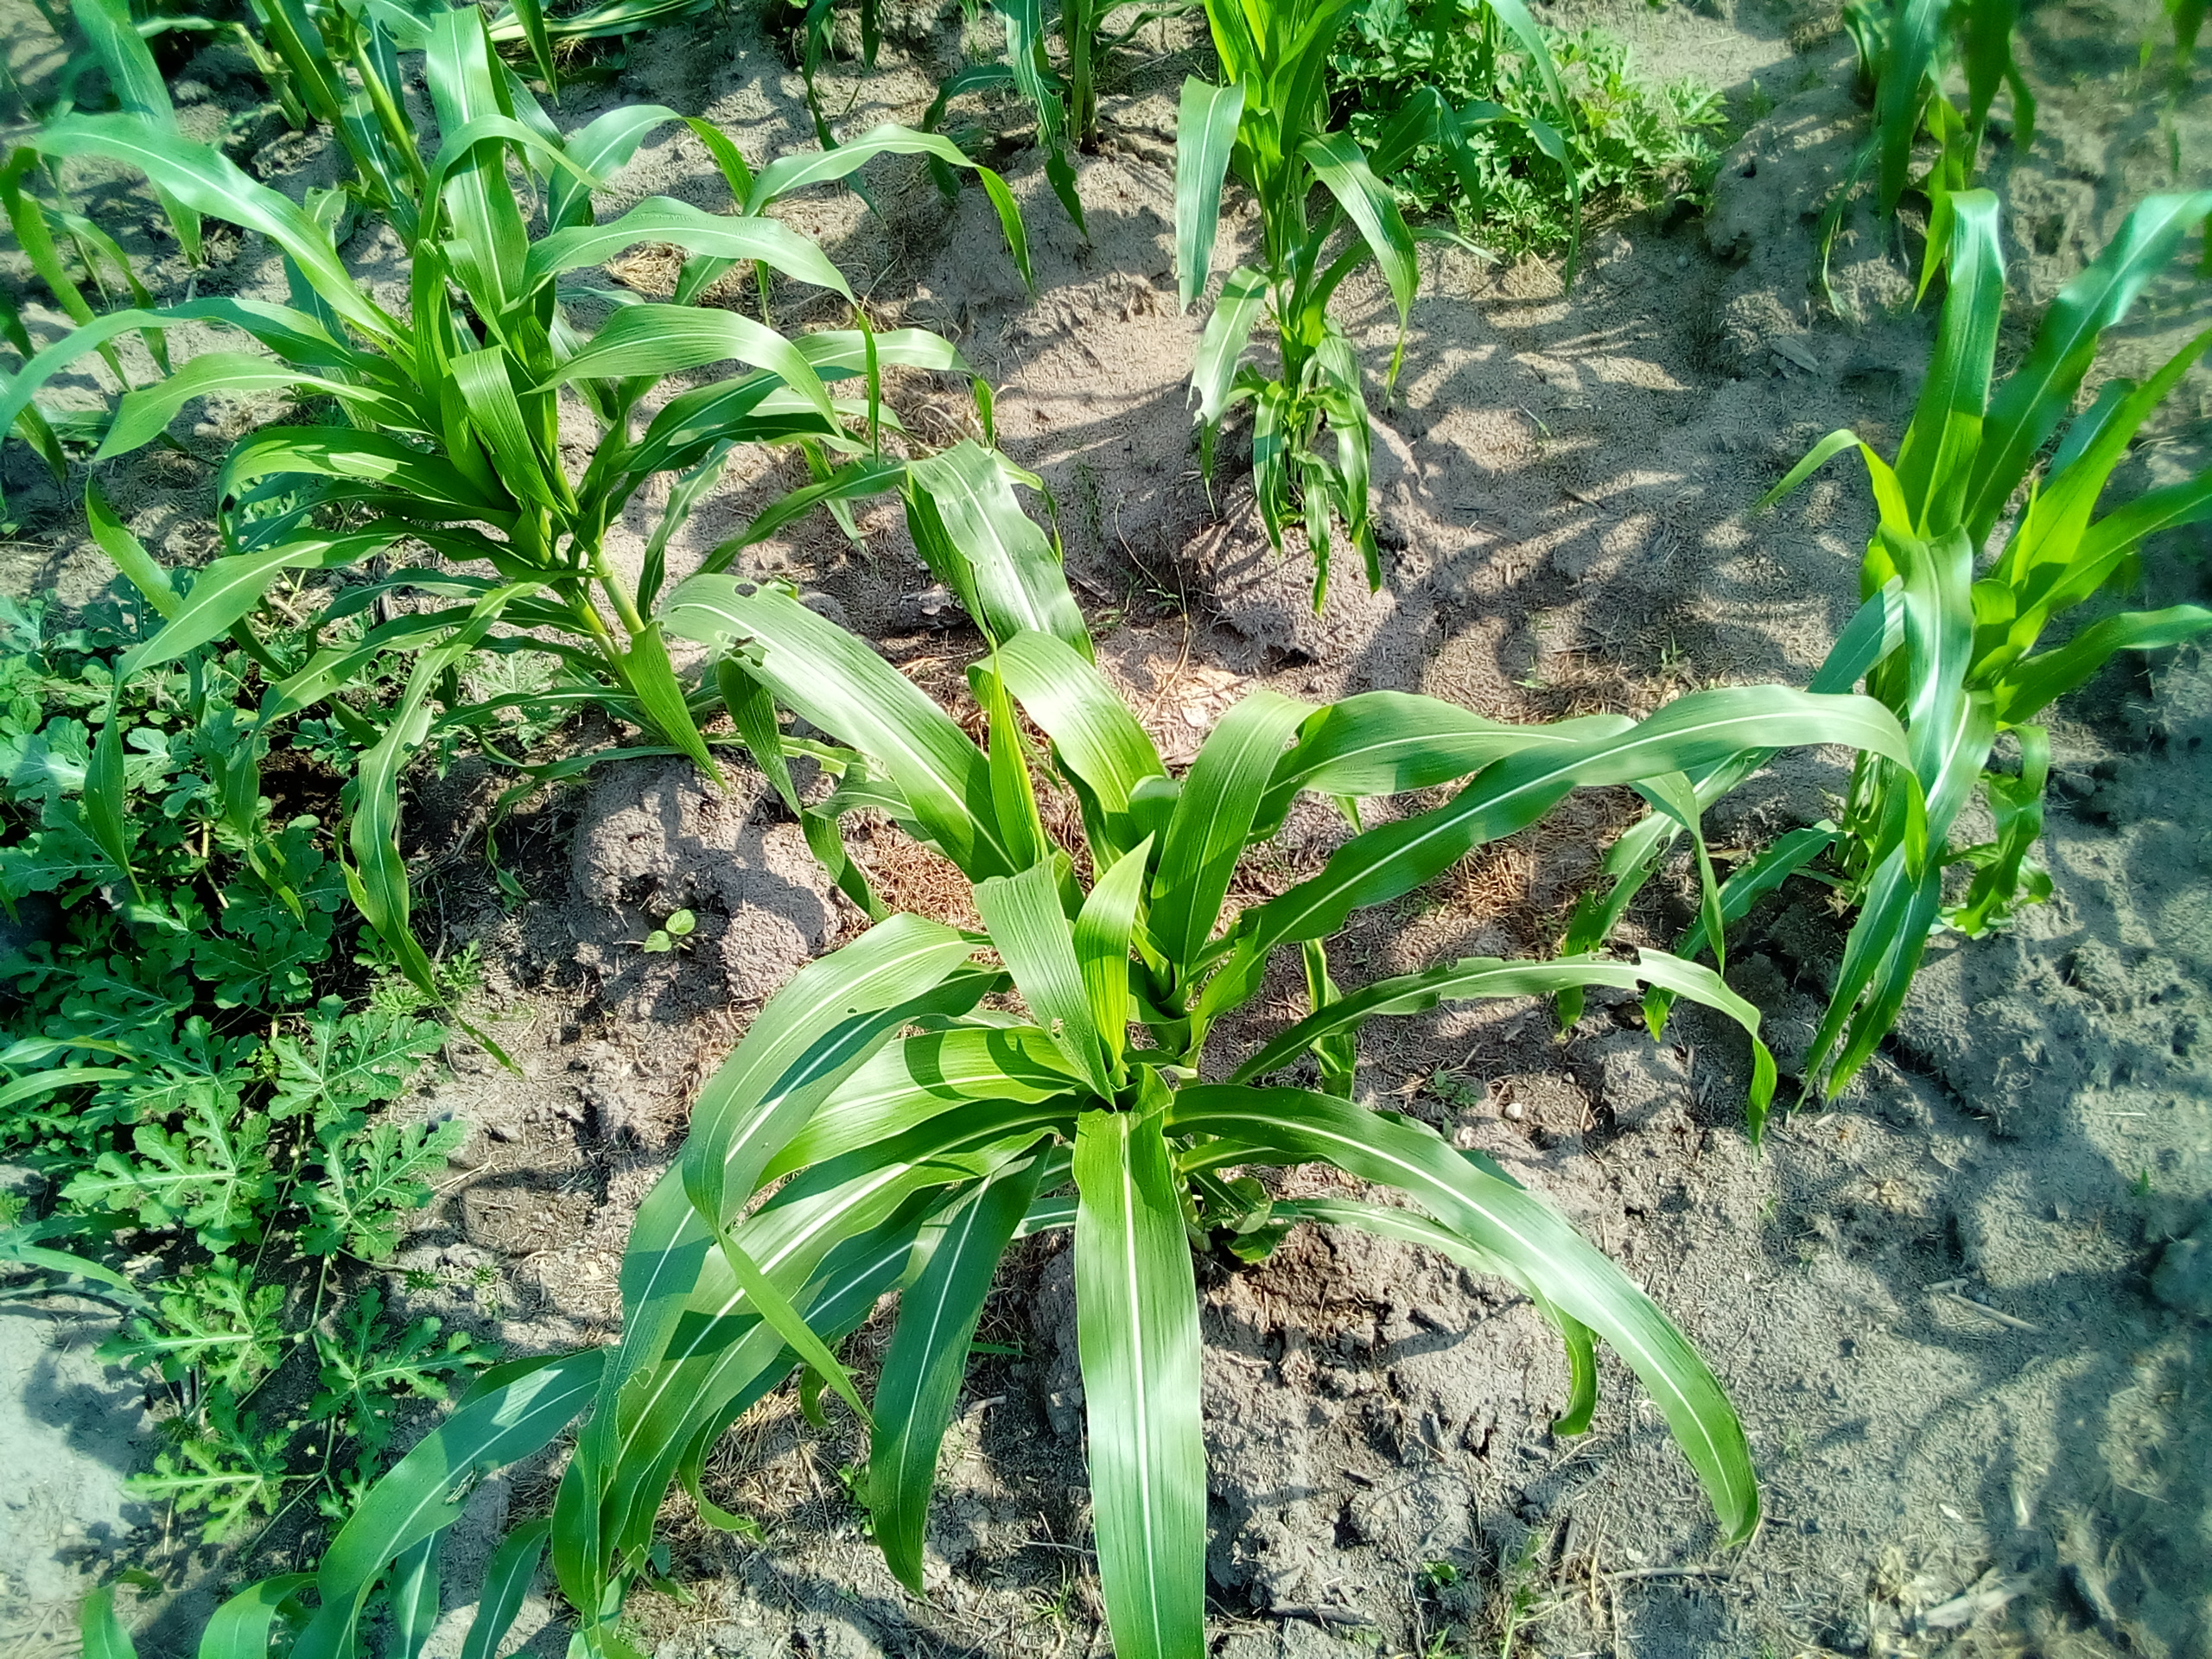
Label: zonocerus_variegatus